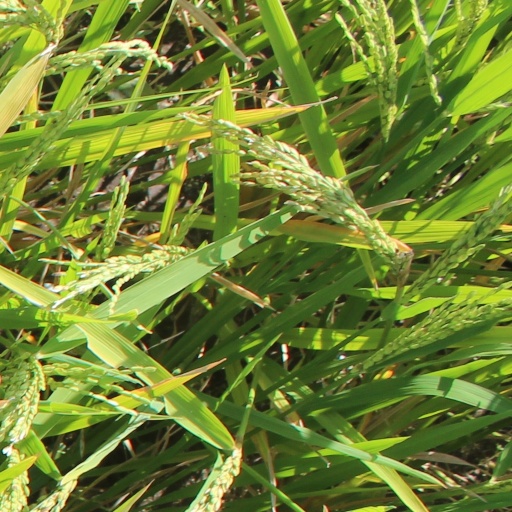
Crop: rice